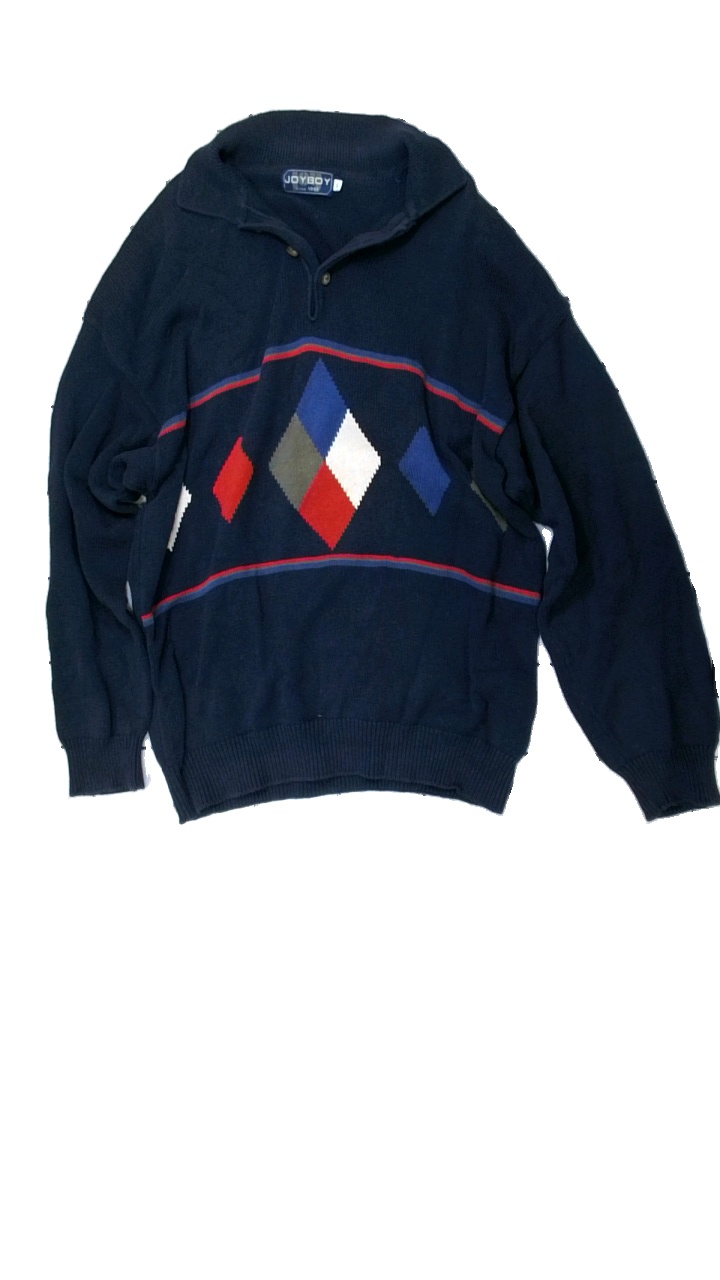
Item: Sweater (Men)
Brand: Joyboy
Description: blå tjocktröja med rutor på, urtvättad
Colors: Blue, Red, White, Multicolor
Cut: Regular
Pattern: Checkered print
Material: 100% cotton
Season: All
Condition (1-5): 2
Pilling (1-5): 2
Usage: Export
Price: <50